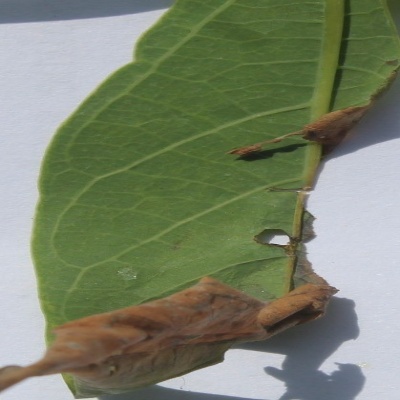
Crop: Cassava
Condition: bacterial blight